Political career of Fidel Castro

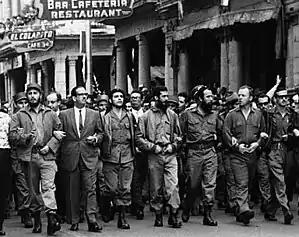
Castro (far left), Che Guevara (third from left), and William Alexander Morgan (second from the right) with other leading revolutionaries, marching through the streets in protest at the La Coubre explosion, 5 March 1960.

Inspired by their earlier success with the 1954 Guatemalan coup d'état, on 17 March 1960, U.S. President Eisenhower secretly authorized the Central Intelligence Agency (CIA) to develop a plan to overthrow Castro's government. He provided them with a budget of $13 million and permitted them to ally with the Mafia, who were aggrieved that Castro's government closed down their businesses in Cuba.